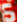
Number: 5